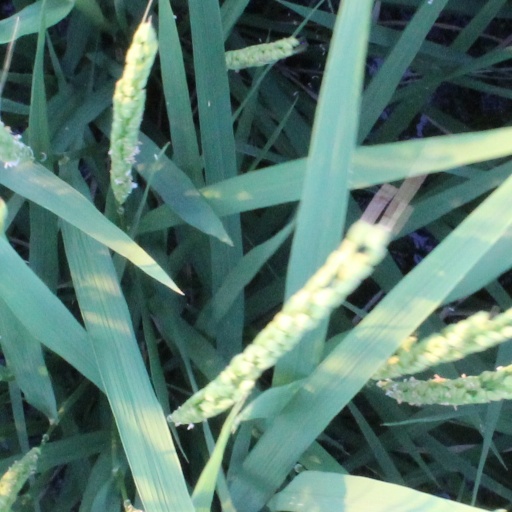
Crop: rice